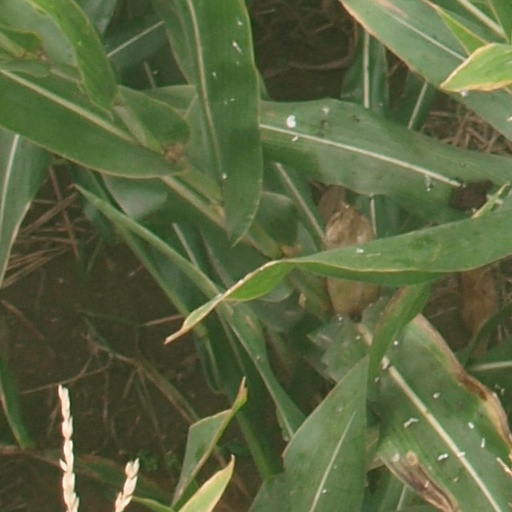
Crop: maize; corn